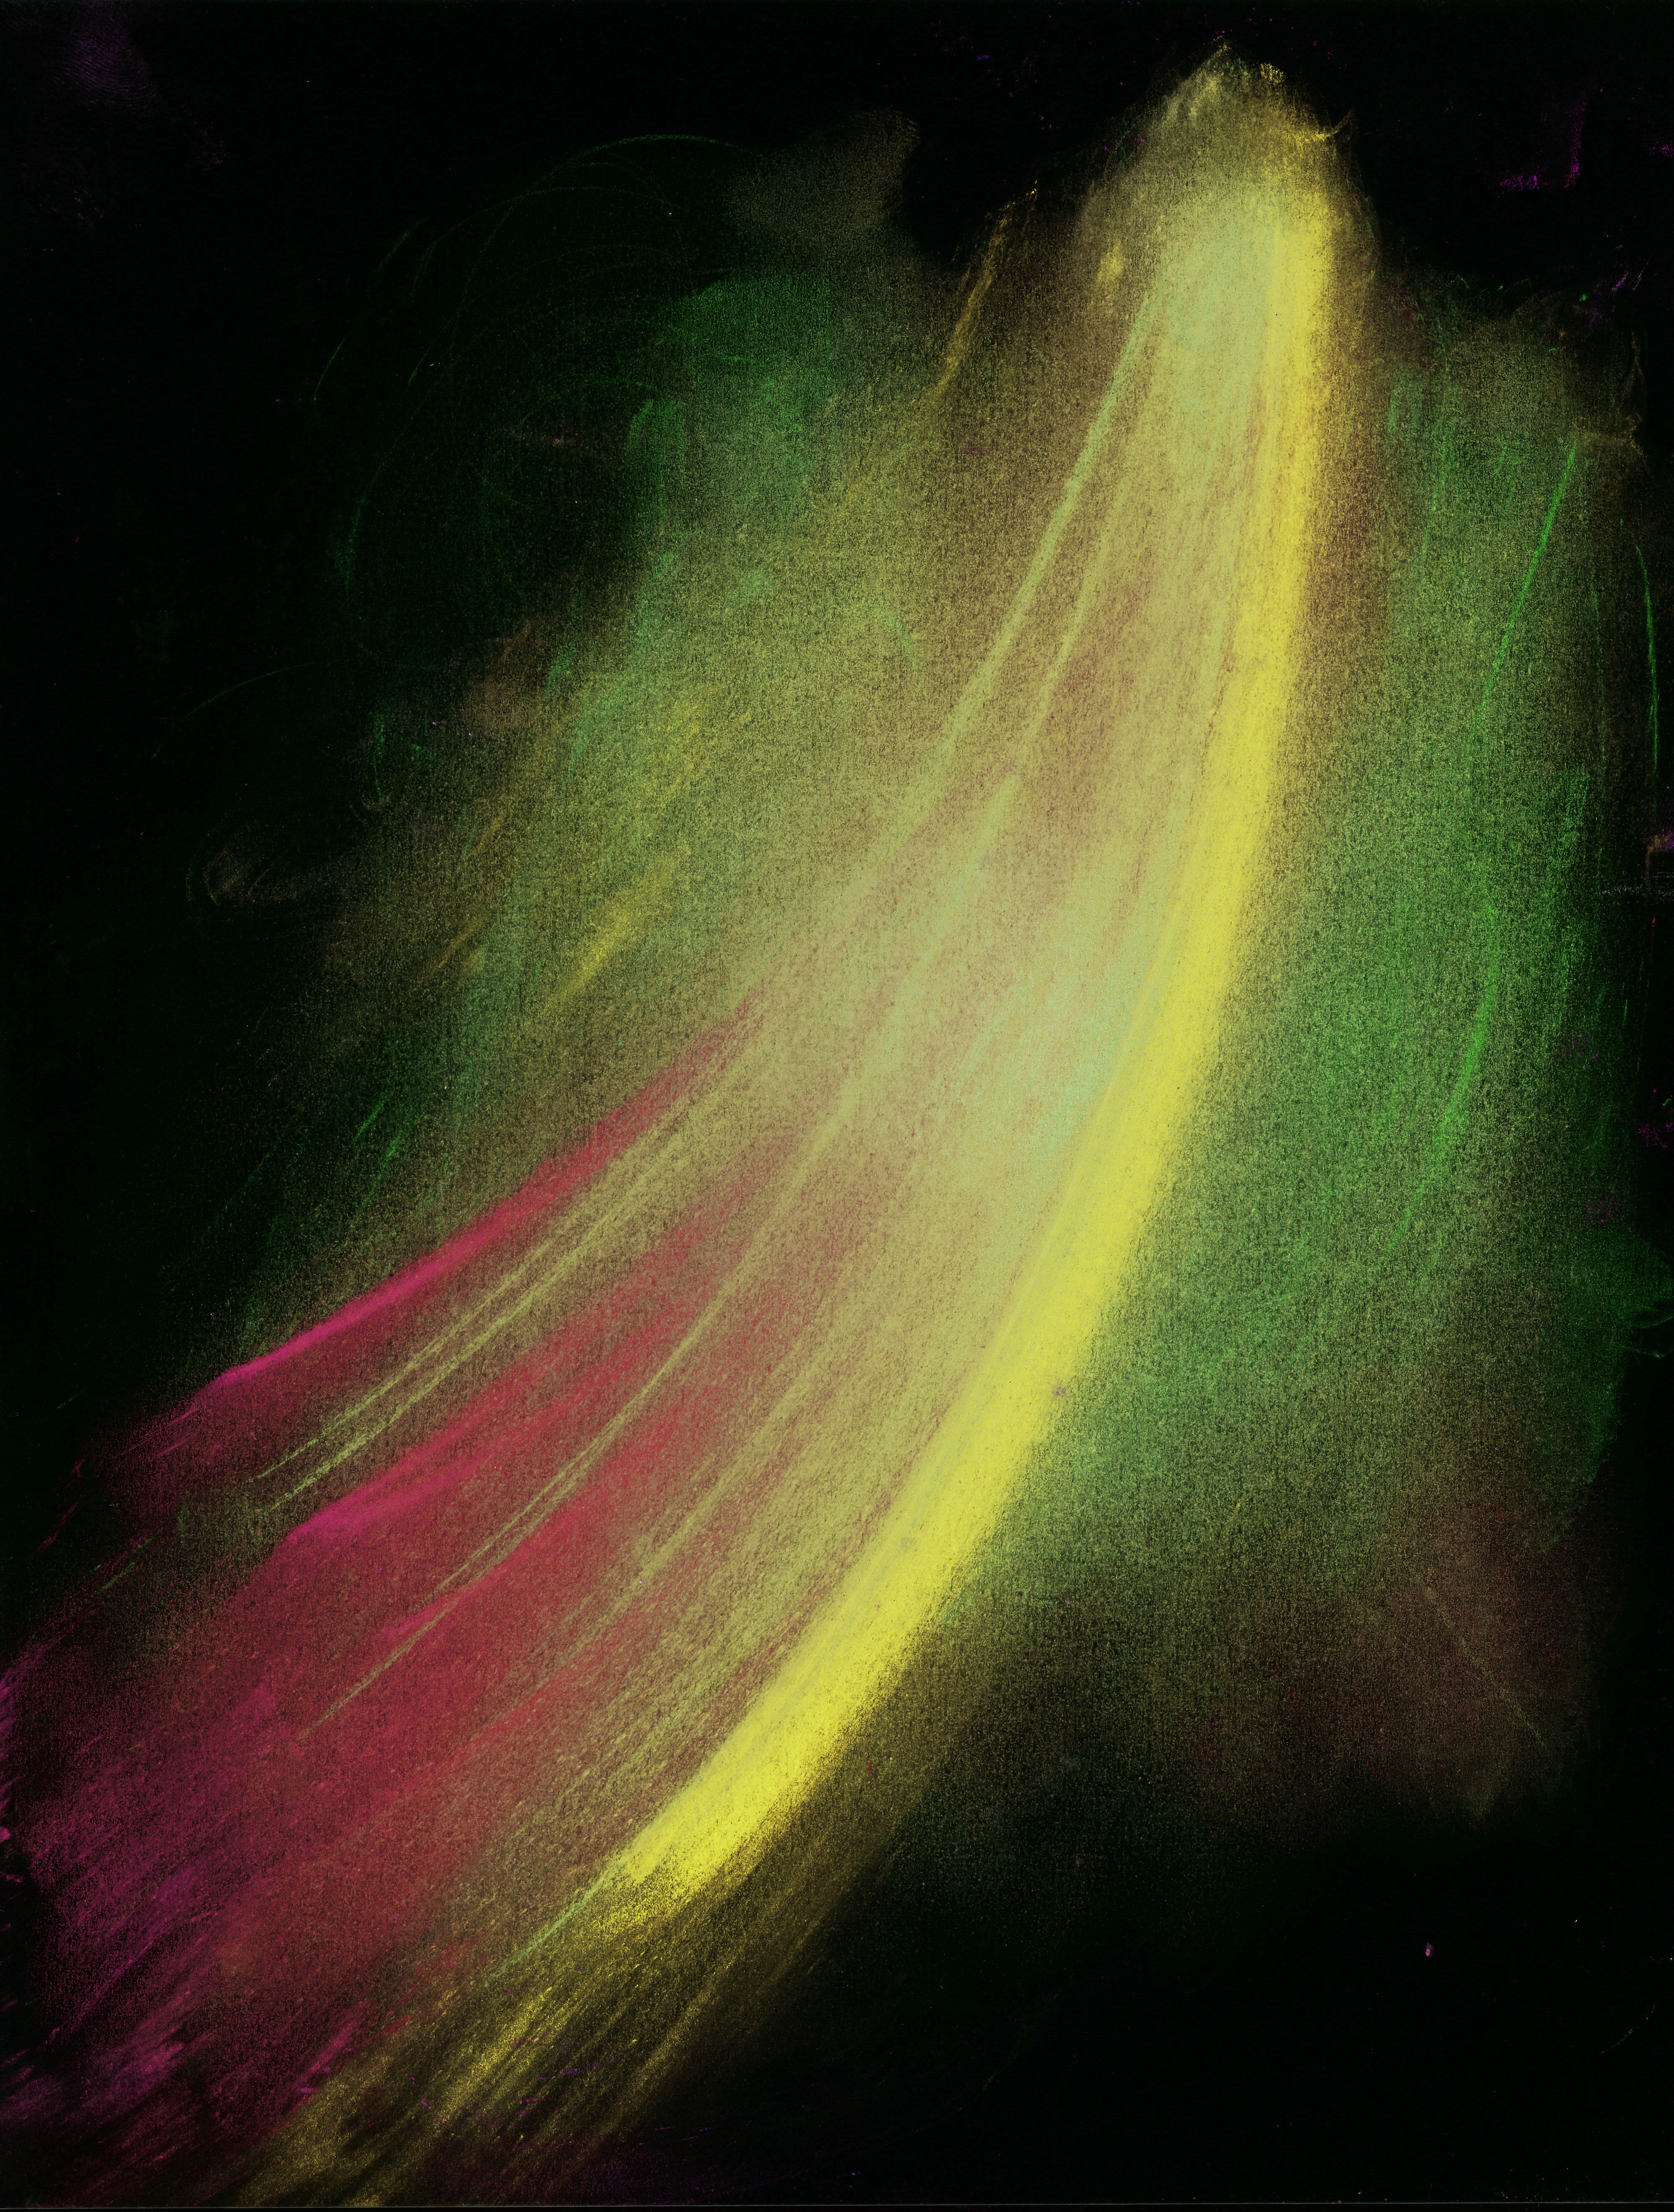
whiteboard, rainbow, cloud, astronomical object, sky, horizon, rectangle, aurora, art, Tints and shades, natural landscape, lens flare, landscape, space, font, darkness, meteorological phenomenon, heat, graphics, electric blue, universe, planet, visual arts, fractal art, pattern, outer space, magenta, automotive lighting, graphic design, wave, astronomy, wind, circle, night, macro photography, road